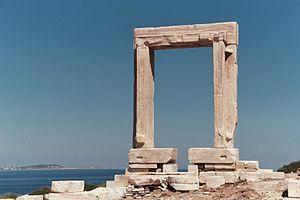
Naxos est une île grecque de la mer Égée appartenant aux Cyclades. C'est la plus grande et la plus haute île de l'archipel. Elle est située pratiquement au cœur de l'Égée, à approximativement 140 km de la Grèce continentale et de la Turquie continentale. La plus grande ville et port principal est Náxos, aussi appelée Chóra.